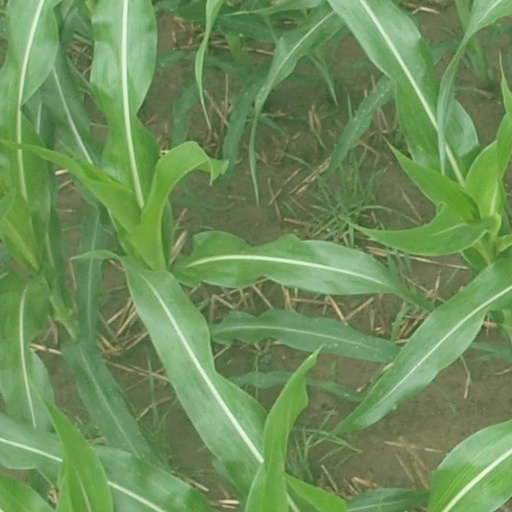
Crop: maize; corn